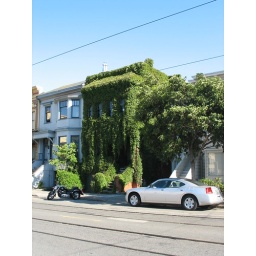
The building that was eaten by the green monster